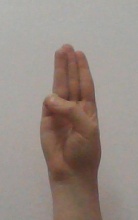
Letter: thaa